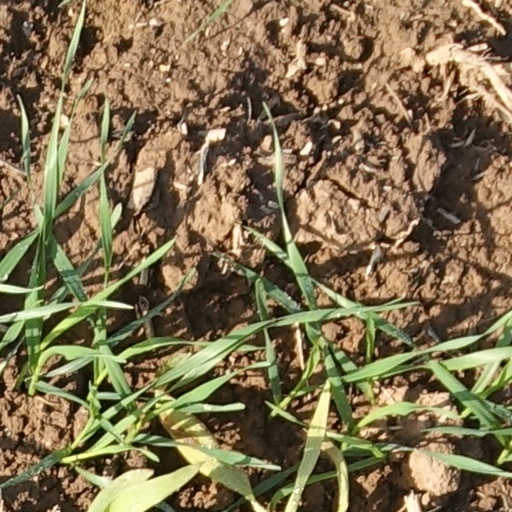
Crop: wheat